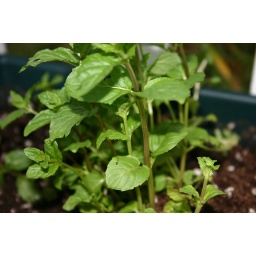
The peppermint plant (one of them) in the white picket fence bench!